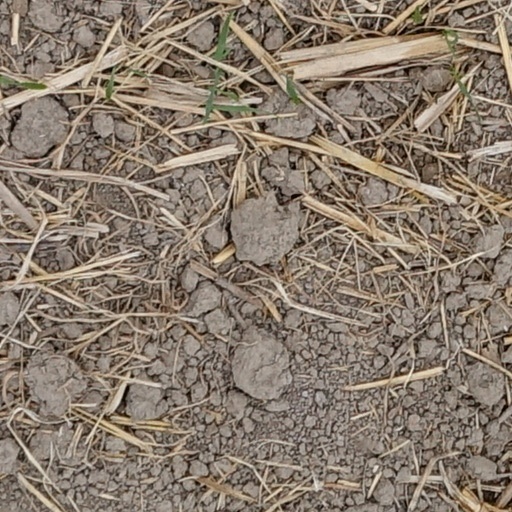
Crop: wheat